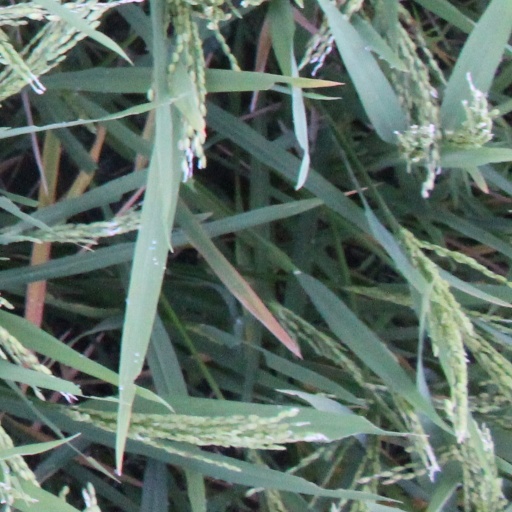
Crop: rice